Death and funeral of Prince Philip, Duke of Edinburgh

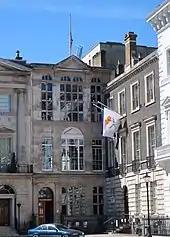
The High Commission of Cyprus in London flew the flags of Cyprus and the European Union at half-mast on the day of the funeral

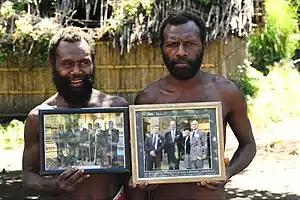
Yaohnanen men in 2012, holding photographs from their meeting with the Duke in 2007

Due to restrictions during the COVID-19 pandemic, members of the public were advised not to leave flowers, and a notice marking the Duke's death outside Buckingham Palace was removed to avoid crowds forming around it. Despite this, over a hundred floral and card tributes were placed at the Palace gates, and thousands gathered to pay their respects. An elegy was published by the British Poet Laureate, Simon Armitage, to mark the Duke's death.